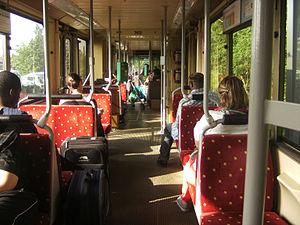
Métro léger de Charleroi - intérieur d'un véhicule (7419) - entre l'arrêt Sacré Madame et la station Piges.